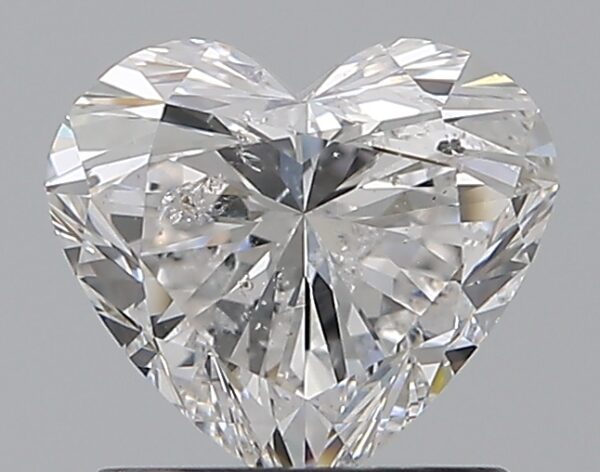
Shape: heart
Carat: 1
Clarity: SI2
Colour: F
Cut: EX
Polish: EX
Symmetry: EX
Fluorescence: N
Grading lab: IGI
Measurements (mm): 6.13 x 6.84 x 4.08